2010 in Japanese music

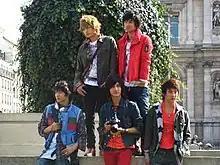
Boyband Tohoshinki went on an indefinite hiatus, followed by the announcement of a three-member subunit (made of Jejung, Junsu and Yuchun).

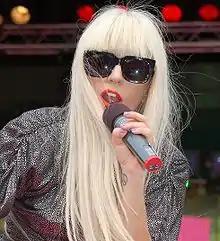
American pop singer Lady Gaga's album "The Fame" becomes one of only four Western albums since 2008 to receive a multi-platinum certification.

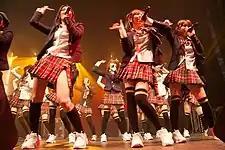
AKB48's "Ponytail to Chouchou" becomes the biggest female idol single since 2000.

Currently, there are four major charts for song popularity in Japan: Oricon singles charts, Soundscan singles charts, the "Billboard" Japan Hot 100 and RIAJ digital tracks. Oricon and Soundscan track sales of physical single releases, though Soundscan separates each version of the release (for example, CD+DVD and CD Only versions are tracked separately). The Japan Hot 100 tracks song popularity based on radio airplay and physical single sales data from Soundscan. The RIAJ digital chart tracks the most popular songs downloaded in their entirety from cellphones (Chaku-uta full). No chart exists that tallies PC downloads as of 2010, though the RIAJ certifies PC download releases.